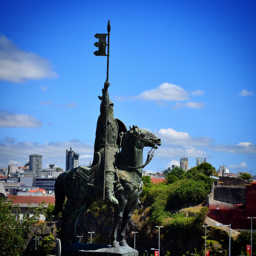
the statue outside tourist attraction